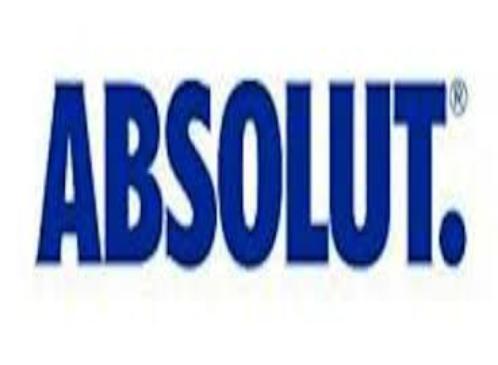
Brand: Absolut
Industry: Others